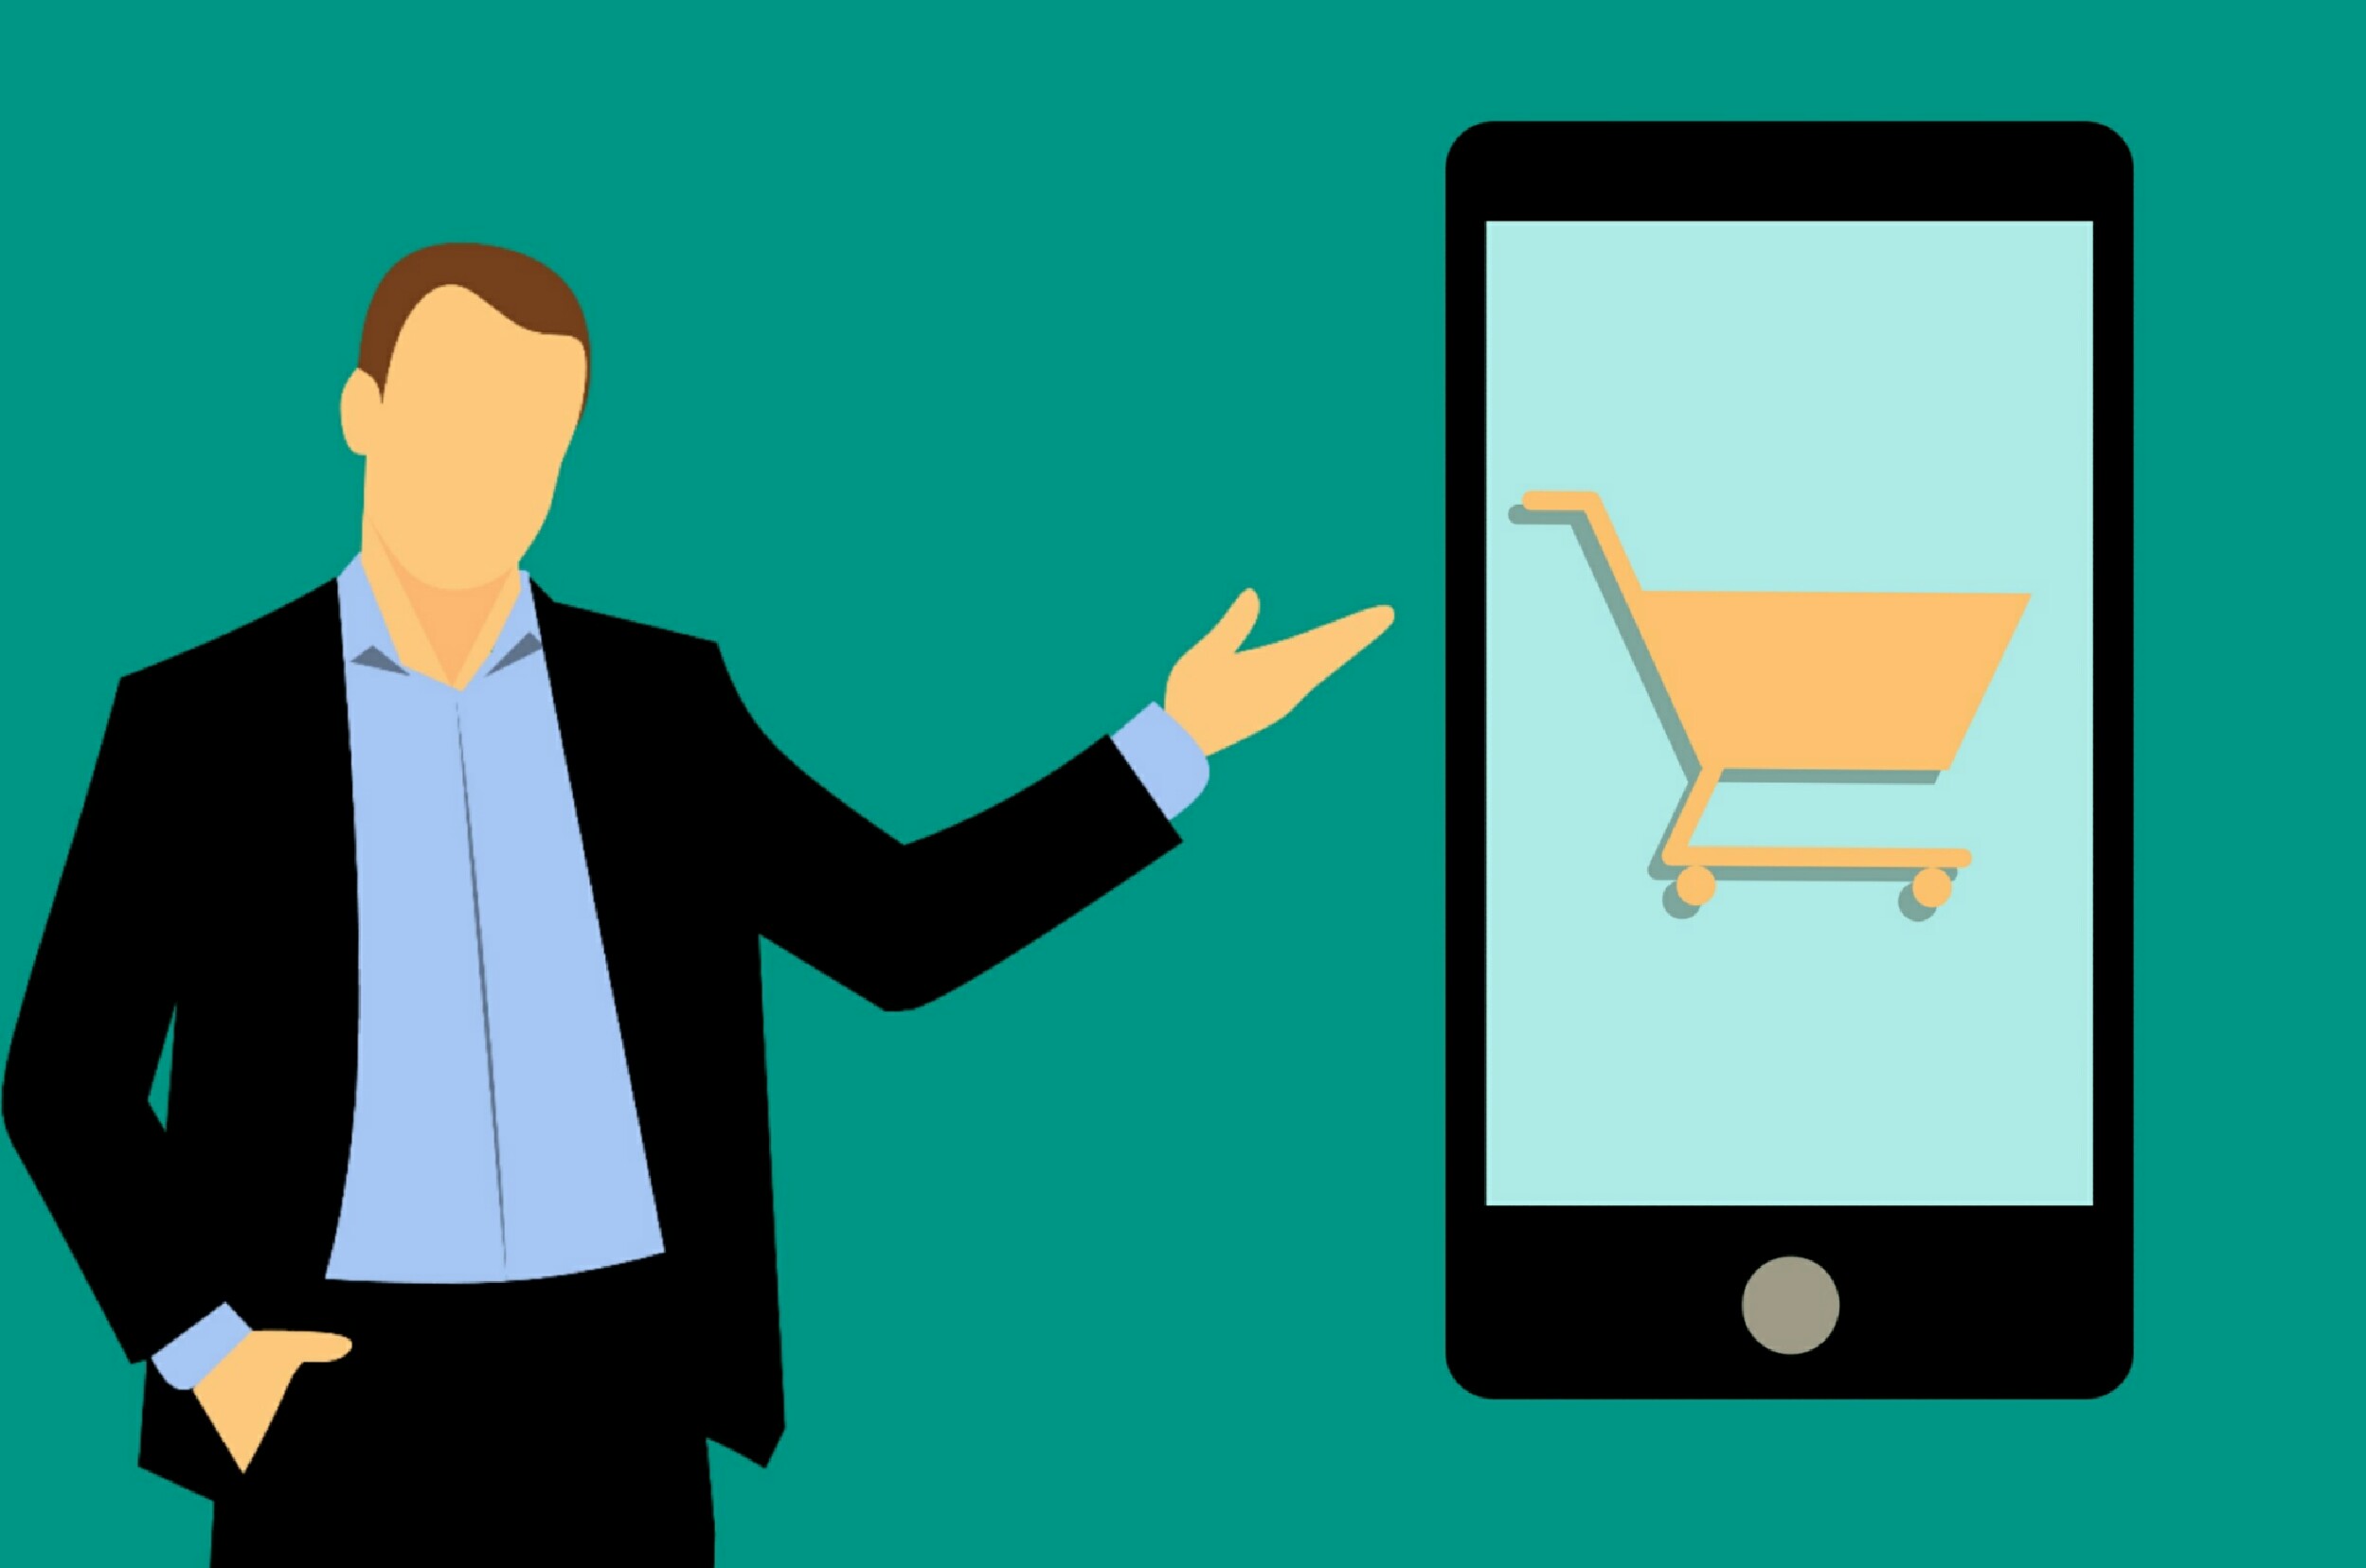
smartphone, shopping, shopping cart, online shop, online store, technology, check out, screen, internet, application, full length, gesture, isolated, hand, elegant, person, showing, communication, human behavior, conversation, communication device, gadget, business, font, organization, computer wallpaper, electronic device, multimedia, white collar worker